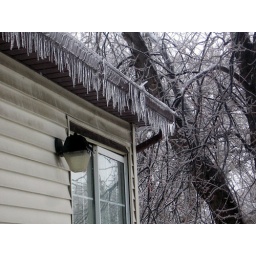
Icicles on the house with the frozen branches of the tree in the background.